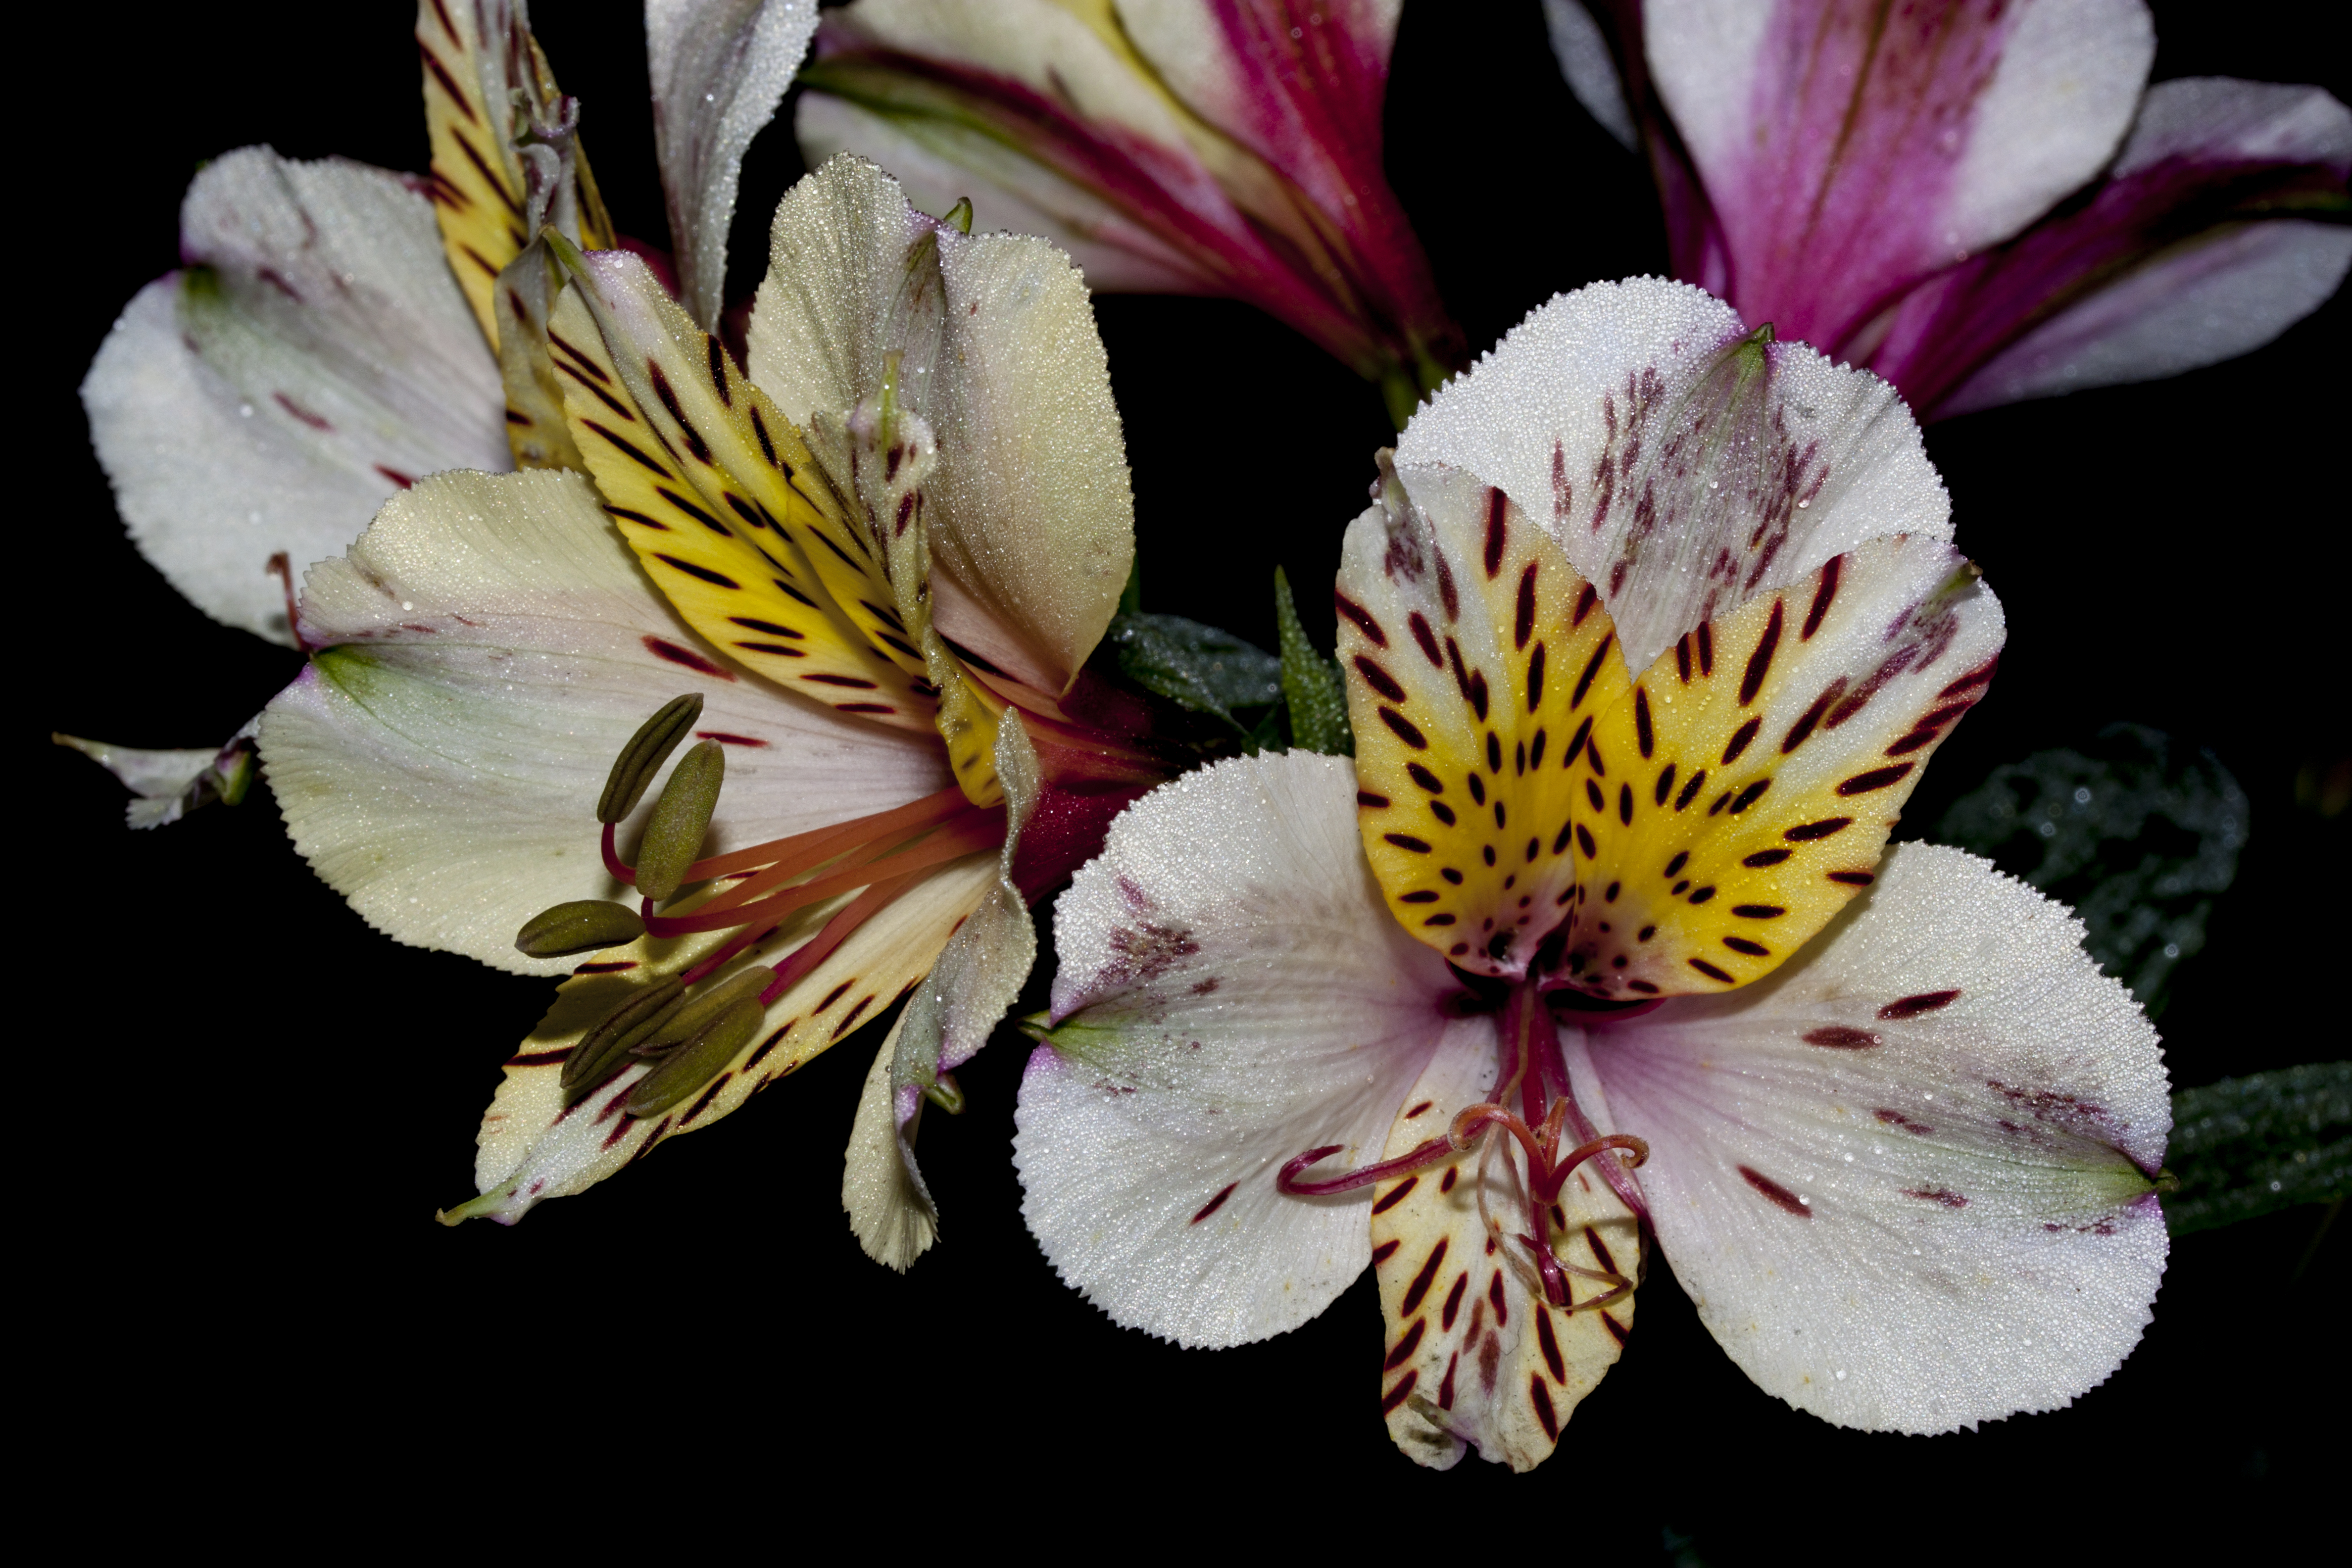
blossom, plant, flower, petal, botany, flora, close up, uk, lily, peterborough, macro photography, flowering plant, peruvian lily, land plant, alstroemeriaceae